Sinop Archaeological Museum

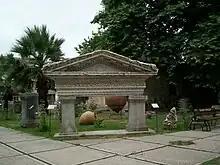
An open-air exhibit from Roman Empire era in the museum yard.

Sinop Archaeological Museum, or Sinop Museum ( or "Sinop Müzesi"), is a national museum in Sinop, Turkey, exhibiting archaeological artifacts found in and around the city.